Fenerbahçe S.K. (football)

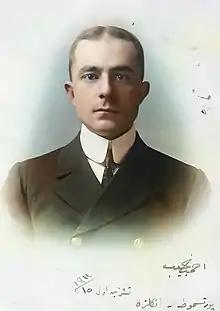
Necip Okaner, the first captain of the team.

The next year was followed by a narrow championship over Trabzonspor, winning a then record 16 Turkish Football League championships. Fenerbahçe lost the title in the last week of the 2005–06 season to Galatasaray. Fenerbahçe needed a win, but instead drew 1–1 with Denizlispor while Galatasaray won 3–0 over Kayserispor. Soon after, Christoph Daum resigned as manager and was replaced by Zico on 4 July 2006. Zico began his reign by signing two new defenders: highly touted Uruguayan international Diego Lugano and Zico's fellow Brazilian Edu Dracena. Zico also signed two strikers in Serbian international Mateja Kežman and another Brazilian, Deivid. Fenerbahçe's 2006–07 domestic season started with a 6–0 win over relegation candidates Kayseri Erciyesspor. In the 32nd week of the Süper Lig, Fenerbahçe drew Trabzonspor 2–2, while Beşiktaş lost to Bursaspor 0–3, putting the former out of contention for the title. Fenerbahçe won its 17th Süper Lig title in 2006–07.